Łukasz Jarmuła

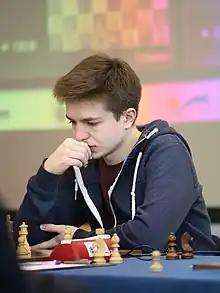
Łukasz Jarmuła in 2019

Łukasz Jarmuła (born 10 November 1998) is a Polish chess Grandmaster (GM) (2021).